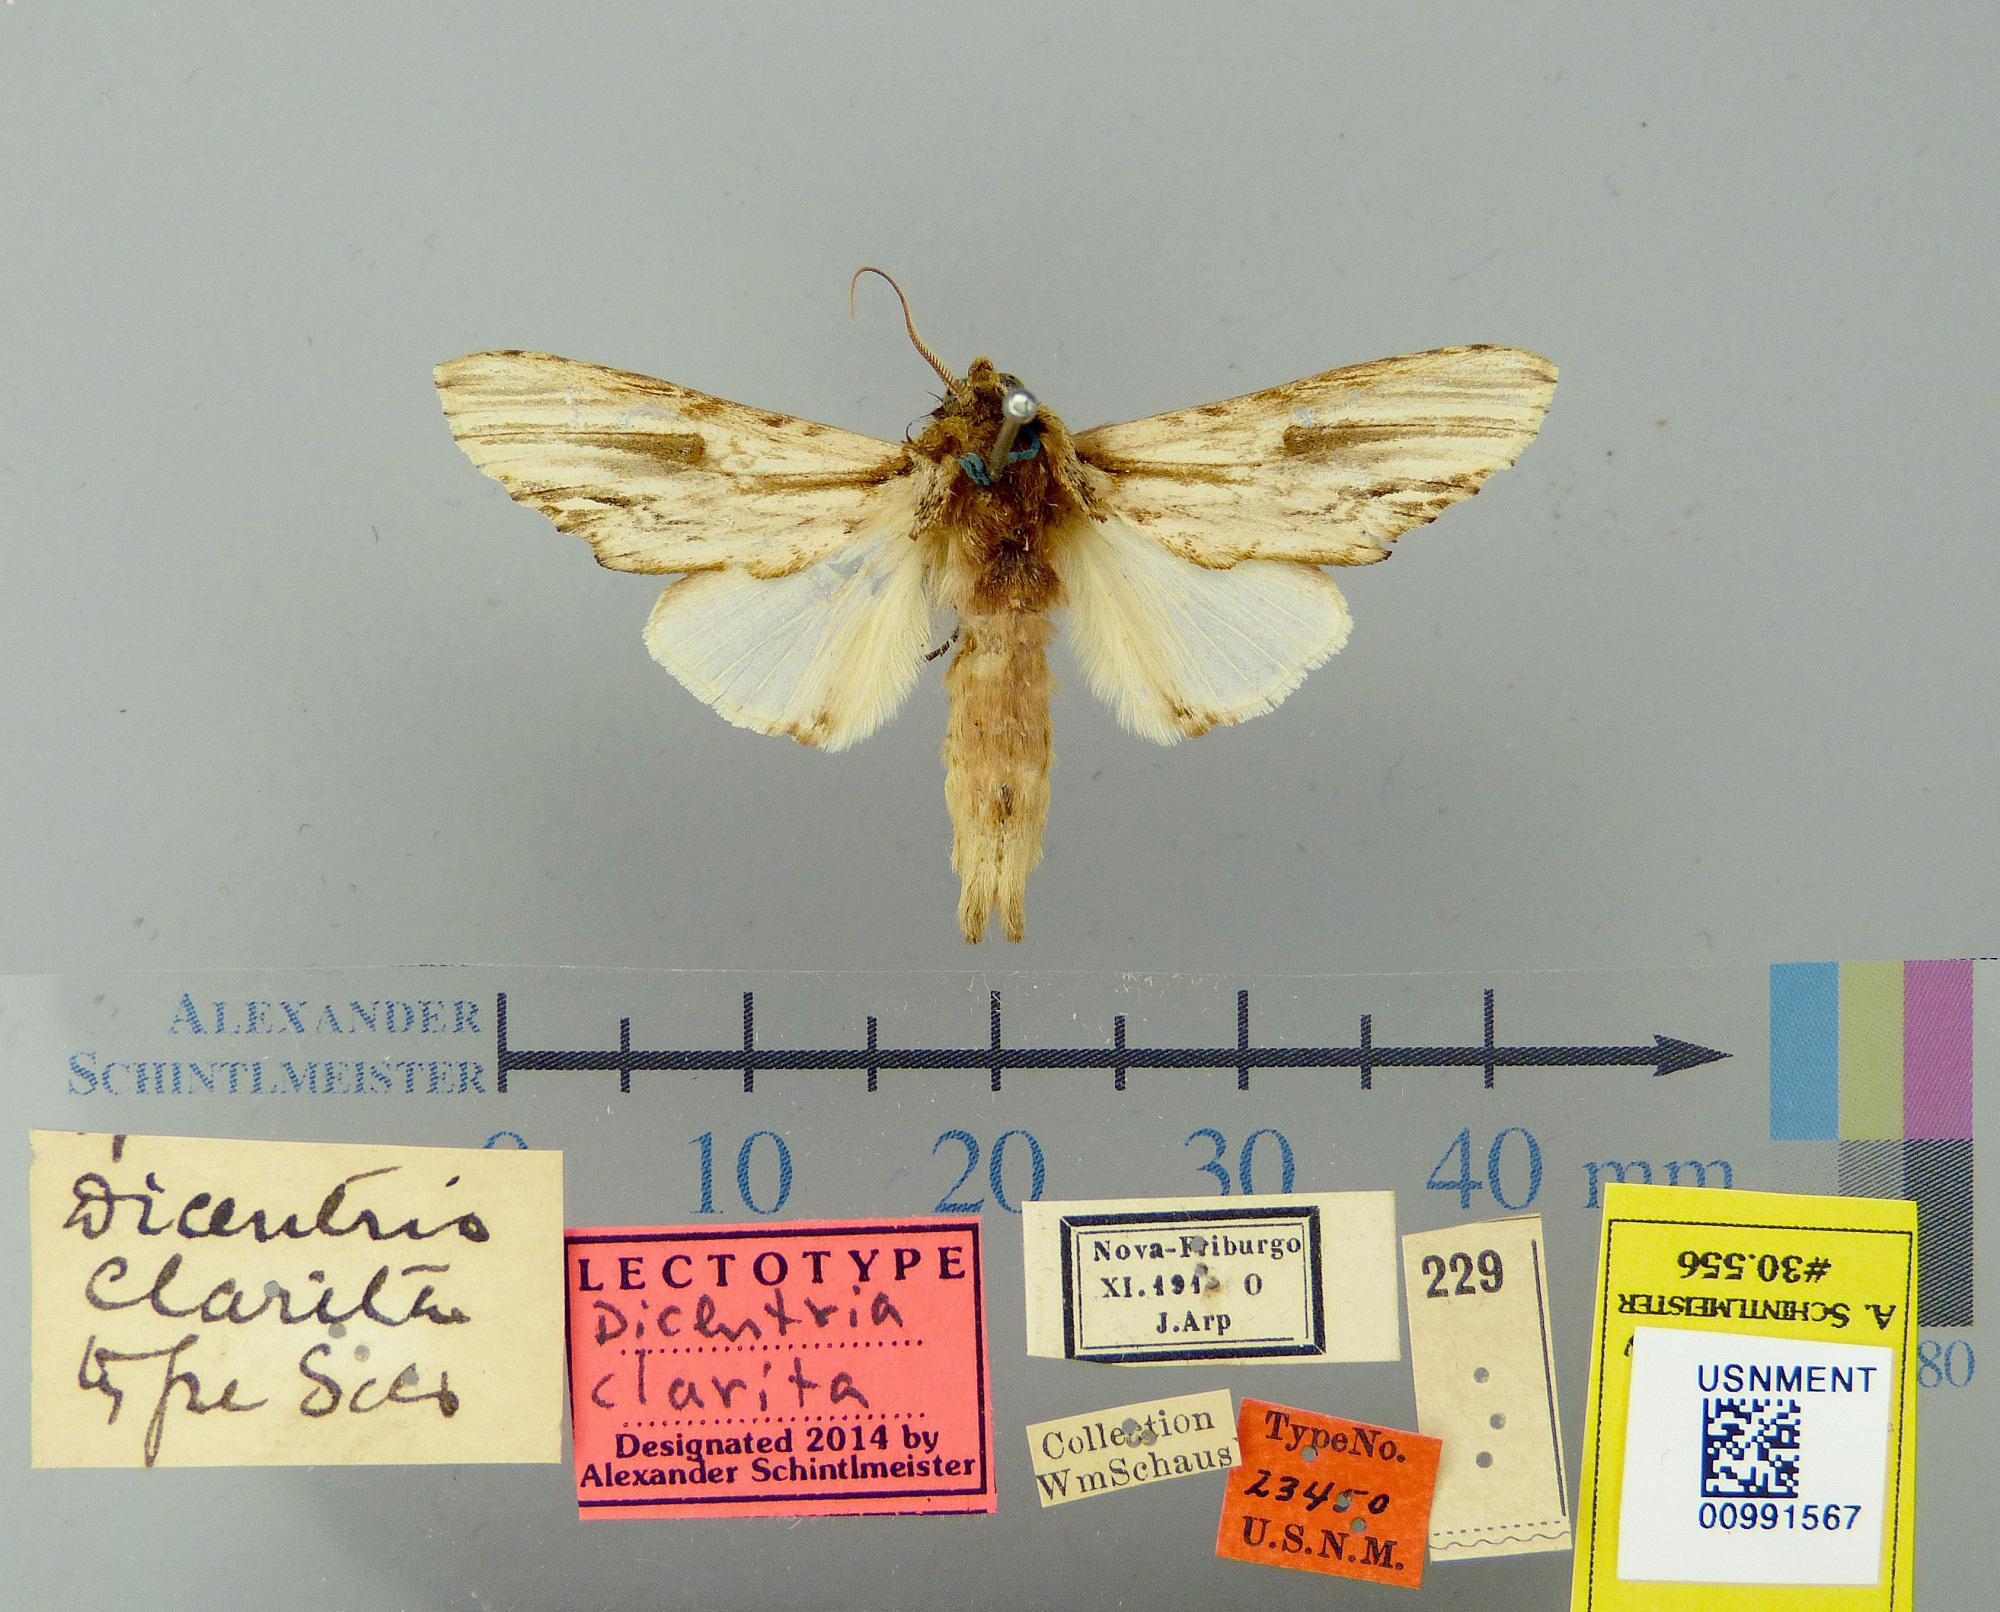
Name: Dicentria clarita
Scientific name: Dicentria clarita Schaus, 1922
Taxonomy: Animalia, Arthropoda, Insecta, Lepidoptera, Notodontidae
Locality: St. Petersburg, Pinellas, Florida, United States
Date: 9 March